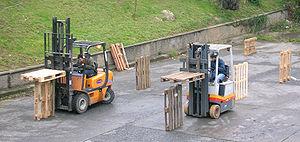
Un chariot élévateur est un appareil de levage et de manutention destiné au transfert de charges dans les usines ou les entrepôts de stockage. Il sert principalement au transport de produits finis depuis les chaînes de fabrications vers les lieux de stockage, au chargement et au déchargement de camions, wagons, navires et autres moyens de transport, bien que sa souplesse d’utilisation rende d’autres usages possibles.